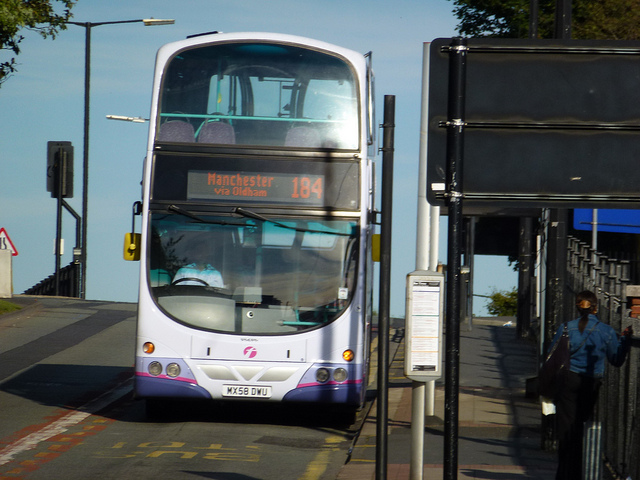
A double decker bus is coming down the street.

A double decker bus is next to the sidewalk.

A double decker bus is driving down the hill.

A double high bus that is sitting in the street.

Two story bus coming down a hill toward camera.